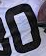
Number: 0